Pravetz 82

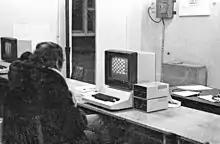
Pravetz 82 computer in a classroom in USSR in 1985.

Even after the start of serial production in the Pravetz factory, ITKR continued manufacturing limited series under the mark IMKO-2, to be sold to scientific institutes and universities.